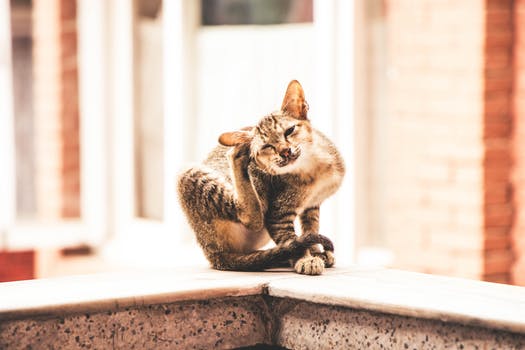
Label: No Watermark